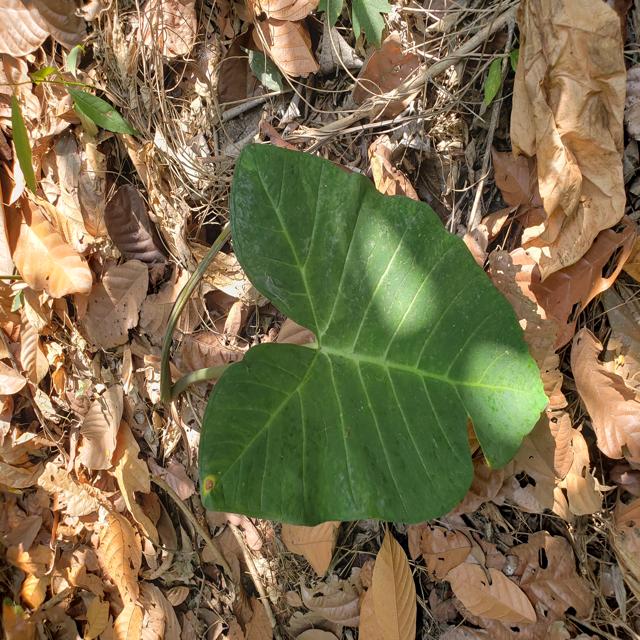
Label: Early_Blight